Dundrennan Abbey

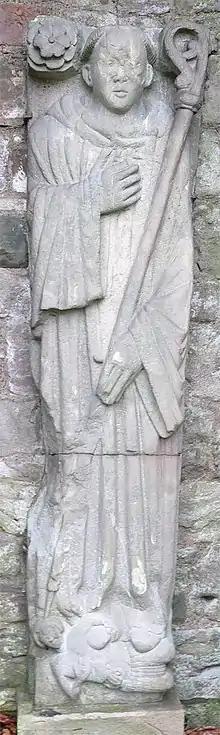
Abbot's Monument

In the mid 12th century, Fergus of Galloway resurrected the Bishopric of Whithorn, an ancient Galwegian See first established by the expansionary Northumbrians under the jurisdiction of the Archbishop of York. The last Bishop of Whithorn, Beadwulf, had been noted in c. 803. Thereafter nothing is heard; and it is likely the Bishopric disappeared with Northumbrian power, a decline marked by the sack and subsequent occupation of York by the Danes in 867. In the following two and a half centuries, Galloway, if and where jurisdiction actually existed, seems to have been under the jurisdiction of the Bishop of Man in the west, with Durham and Glasgow in the east.